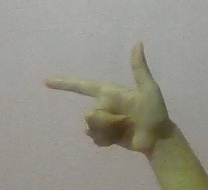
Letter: yaa